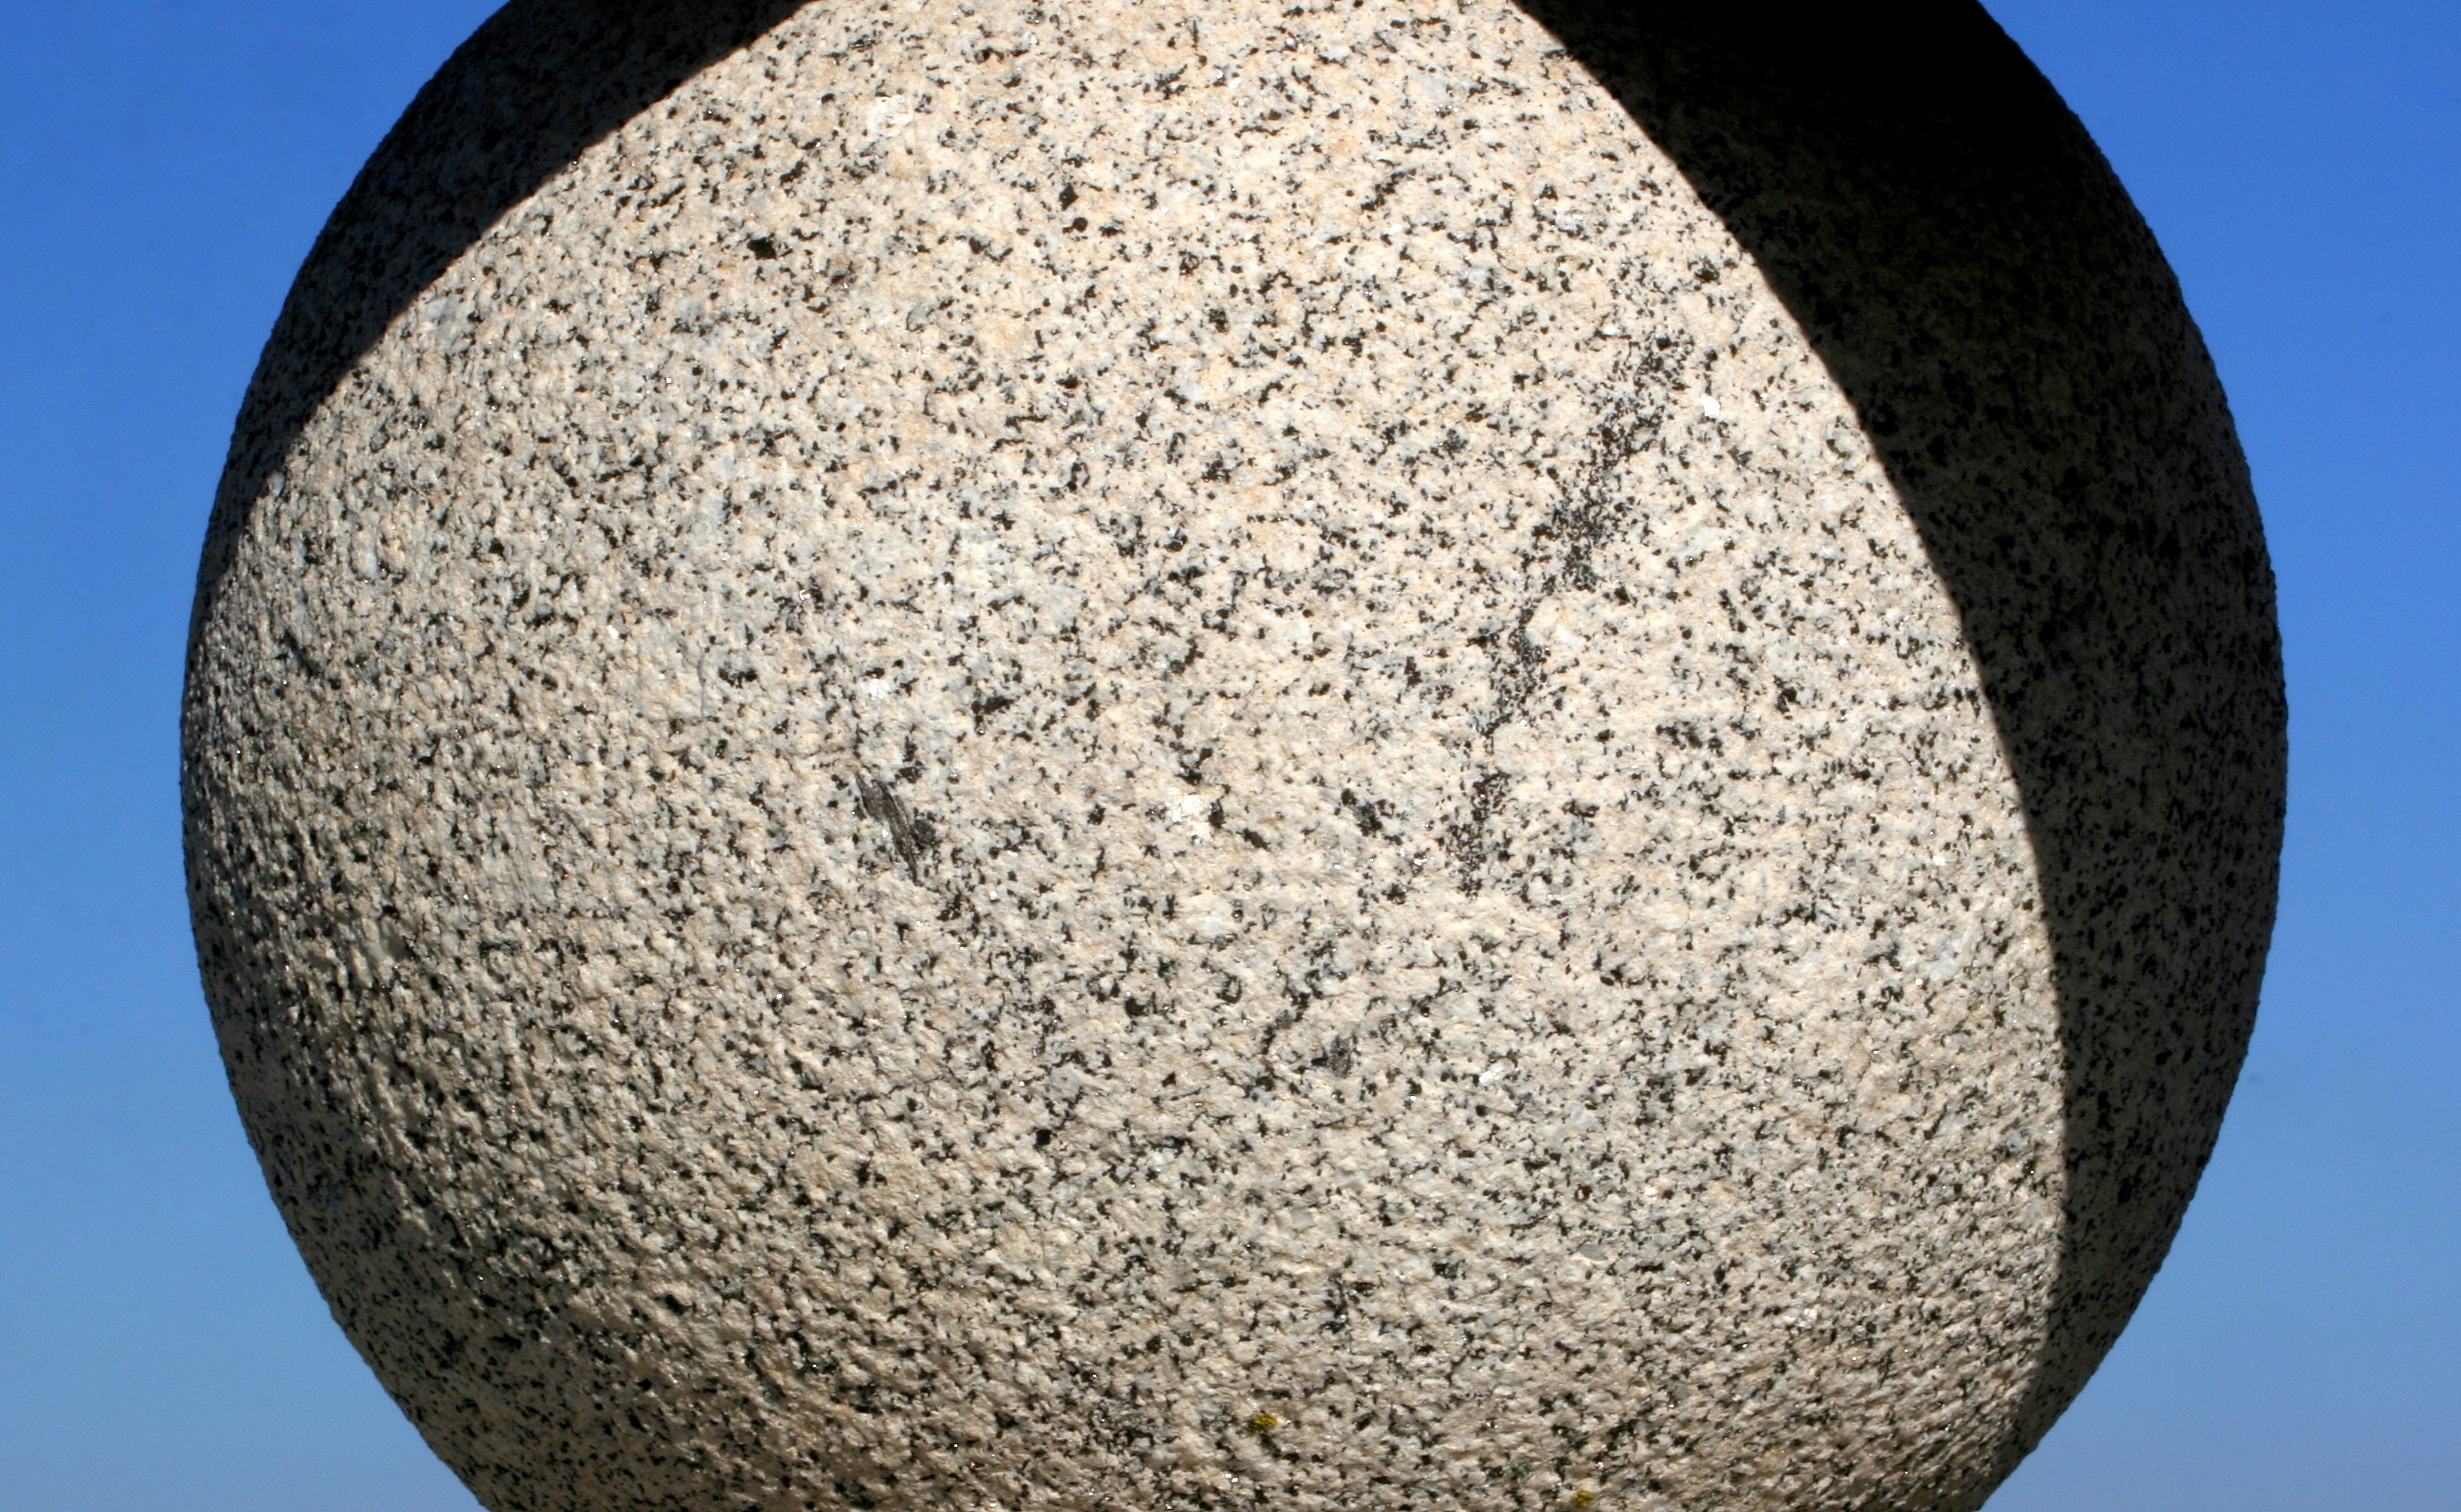
outdoor, round, stone, contemplation, decoration, reflection, peace, gray, blue, silence, decor, material, circle, surface, grey, background, design, wallpaper, sphere, granite, remembrance, shape, stone background, quote background, memorandum